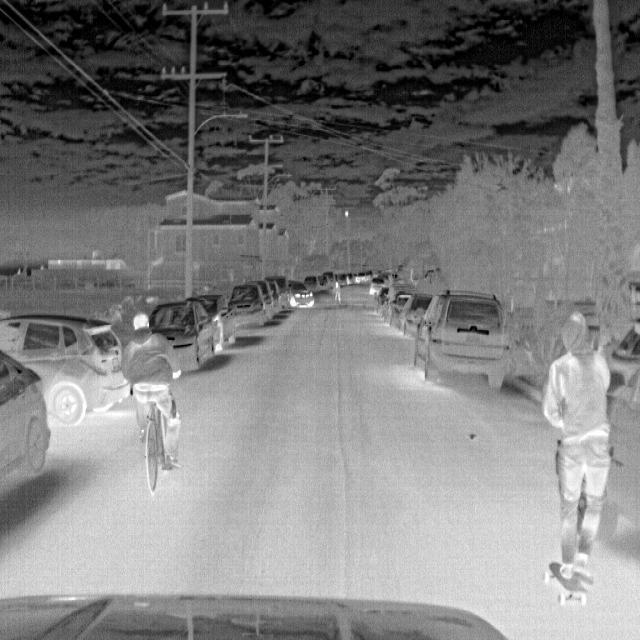
Detected objects:
label: person
label: person
label: person